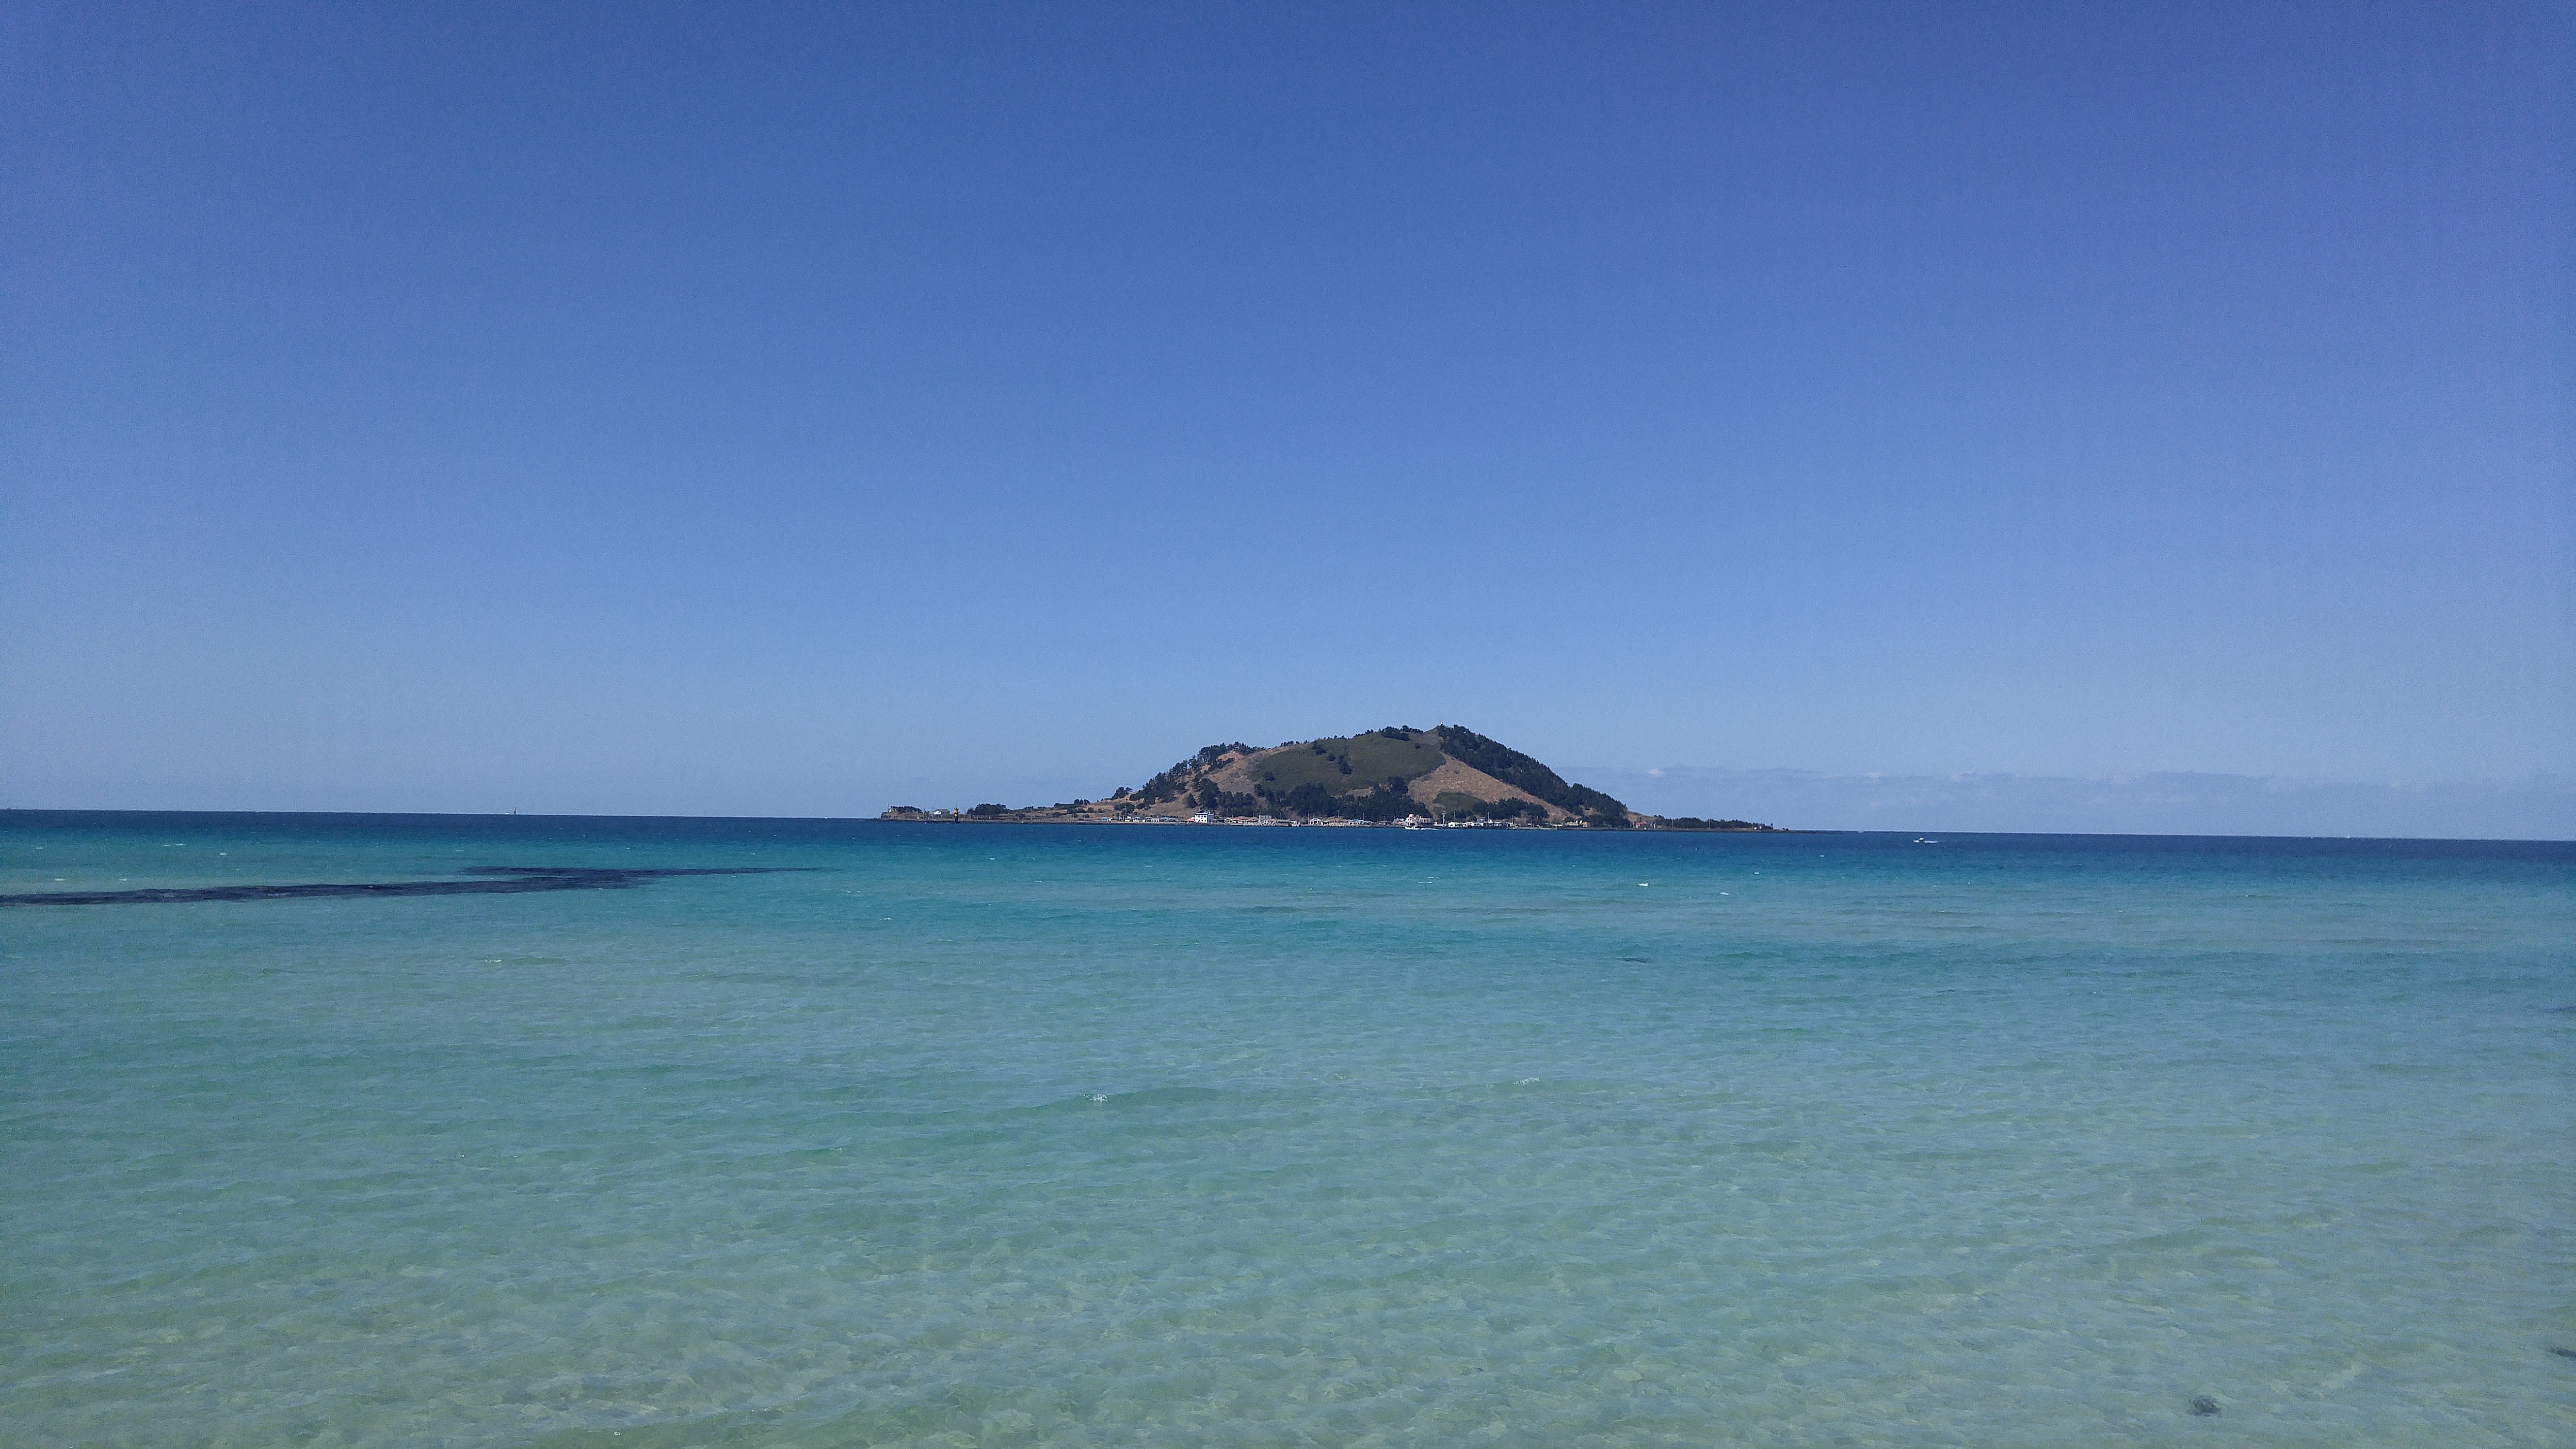
beach, sea, coast, sand, ocean, horizon, shore, vacation, lagoon, bay, island, terrain, body of water, cape, islet, jeju island, jeju island sea, wind wave